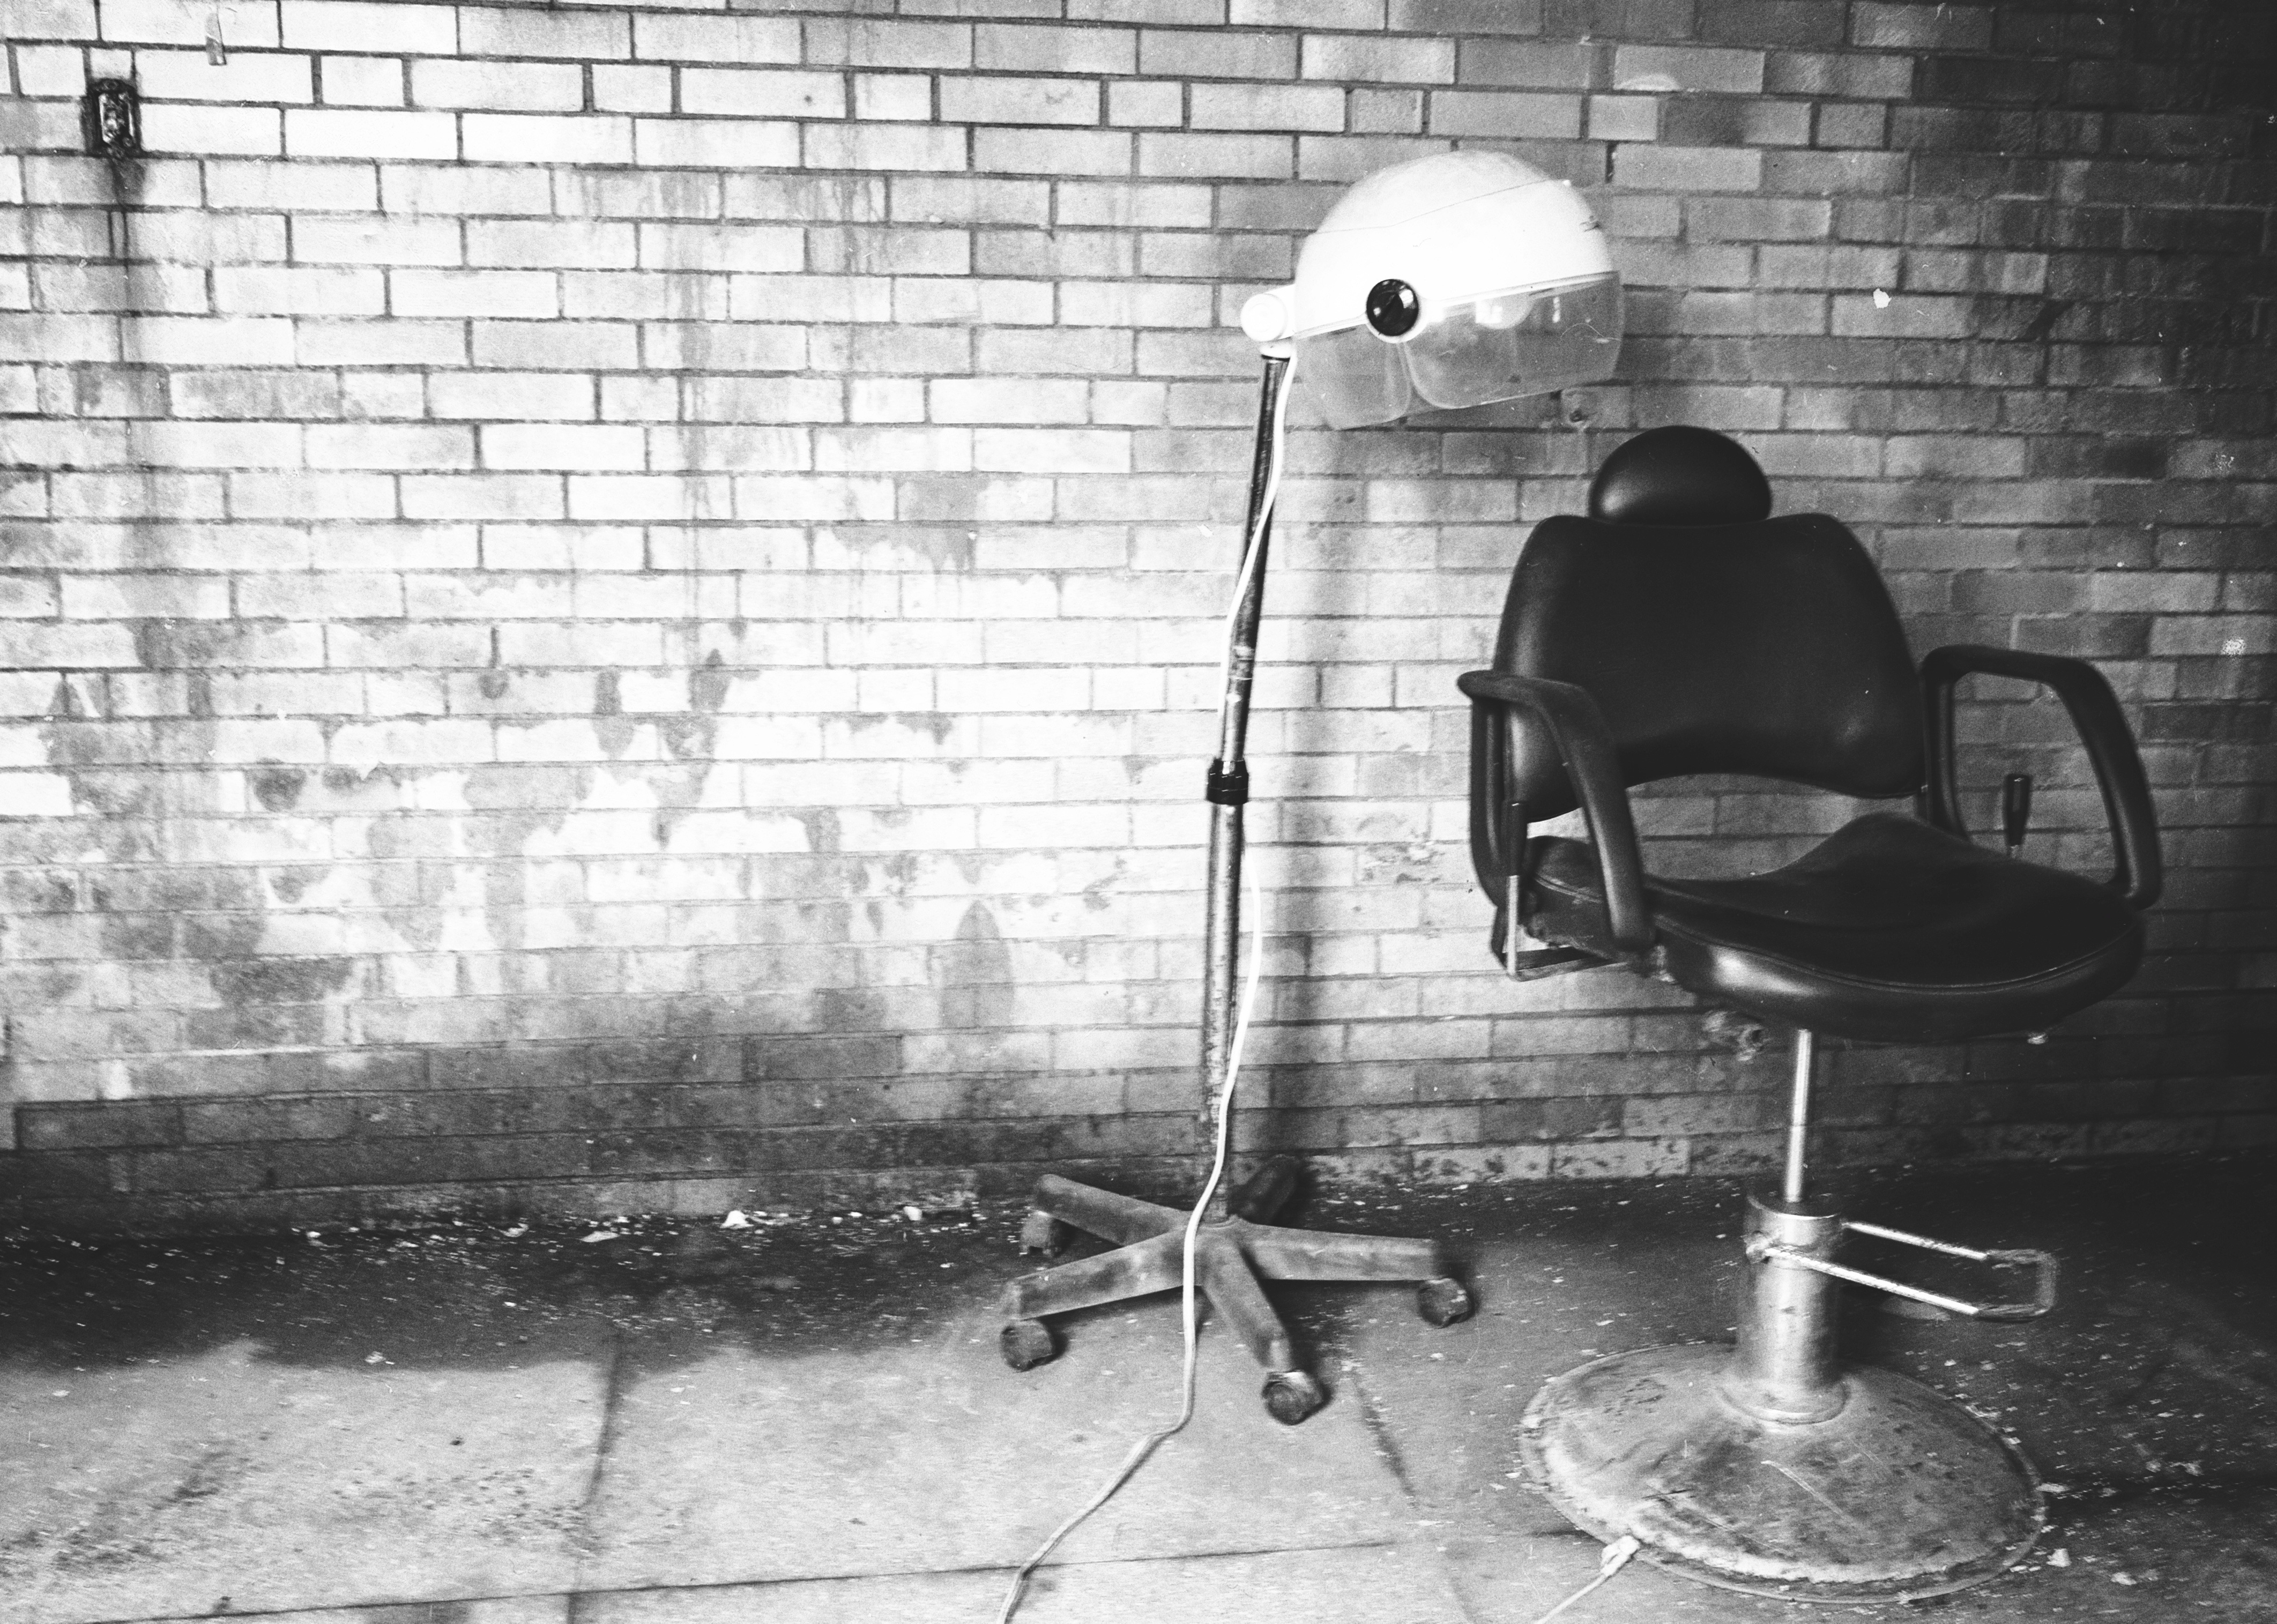
black and white, white, photography, chair, wall, black, monochrome, concrete, bricks, photograph, image, shape, barber, monochrome photography, film noir, human positions